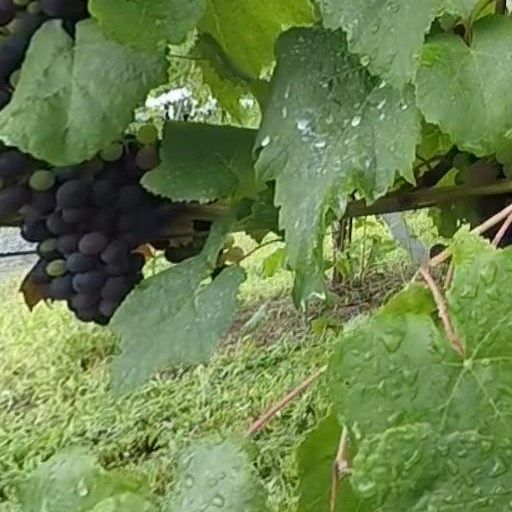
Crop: grape